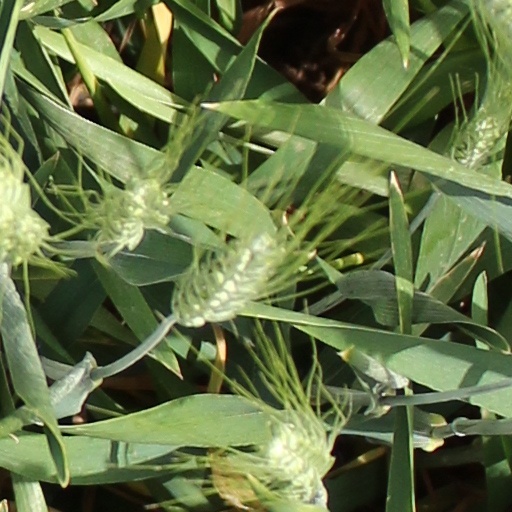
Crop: wheat